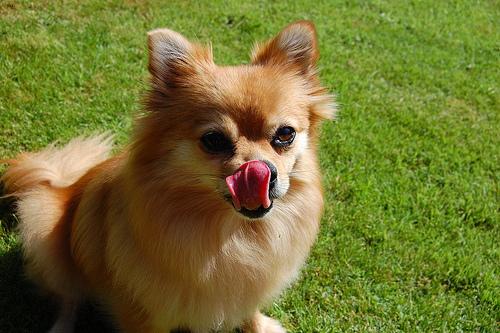
Breed: pomeranian